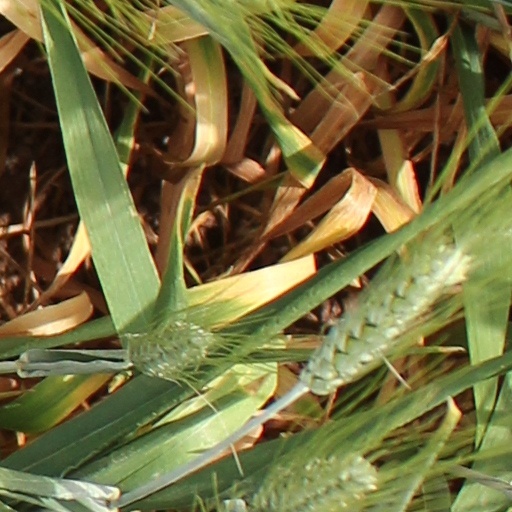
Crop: wheat